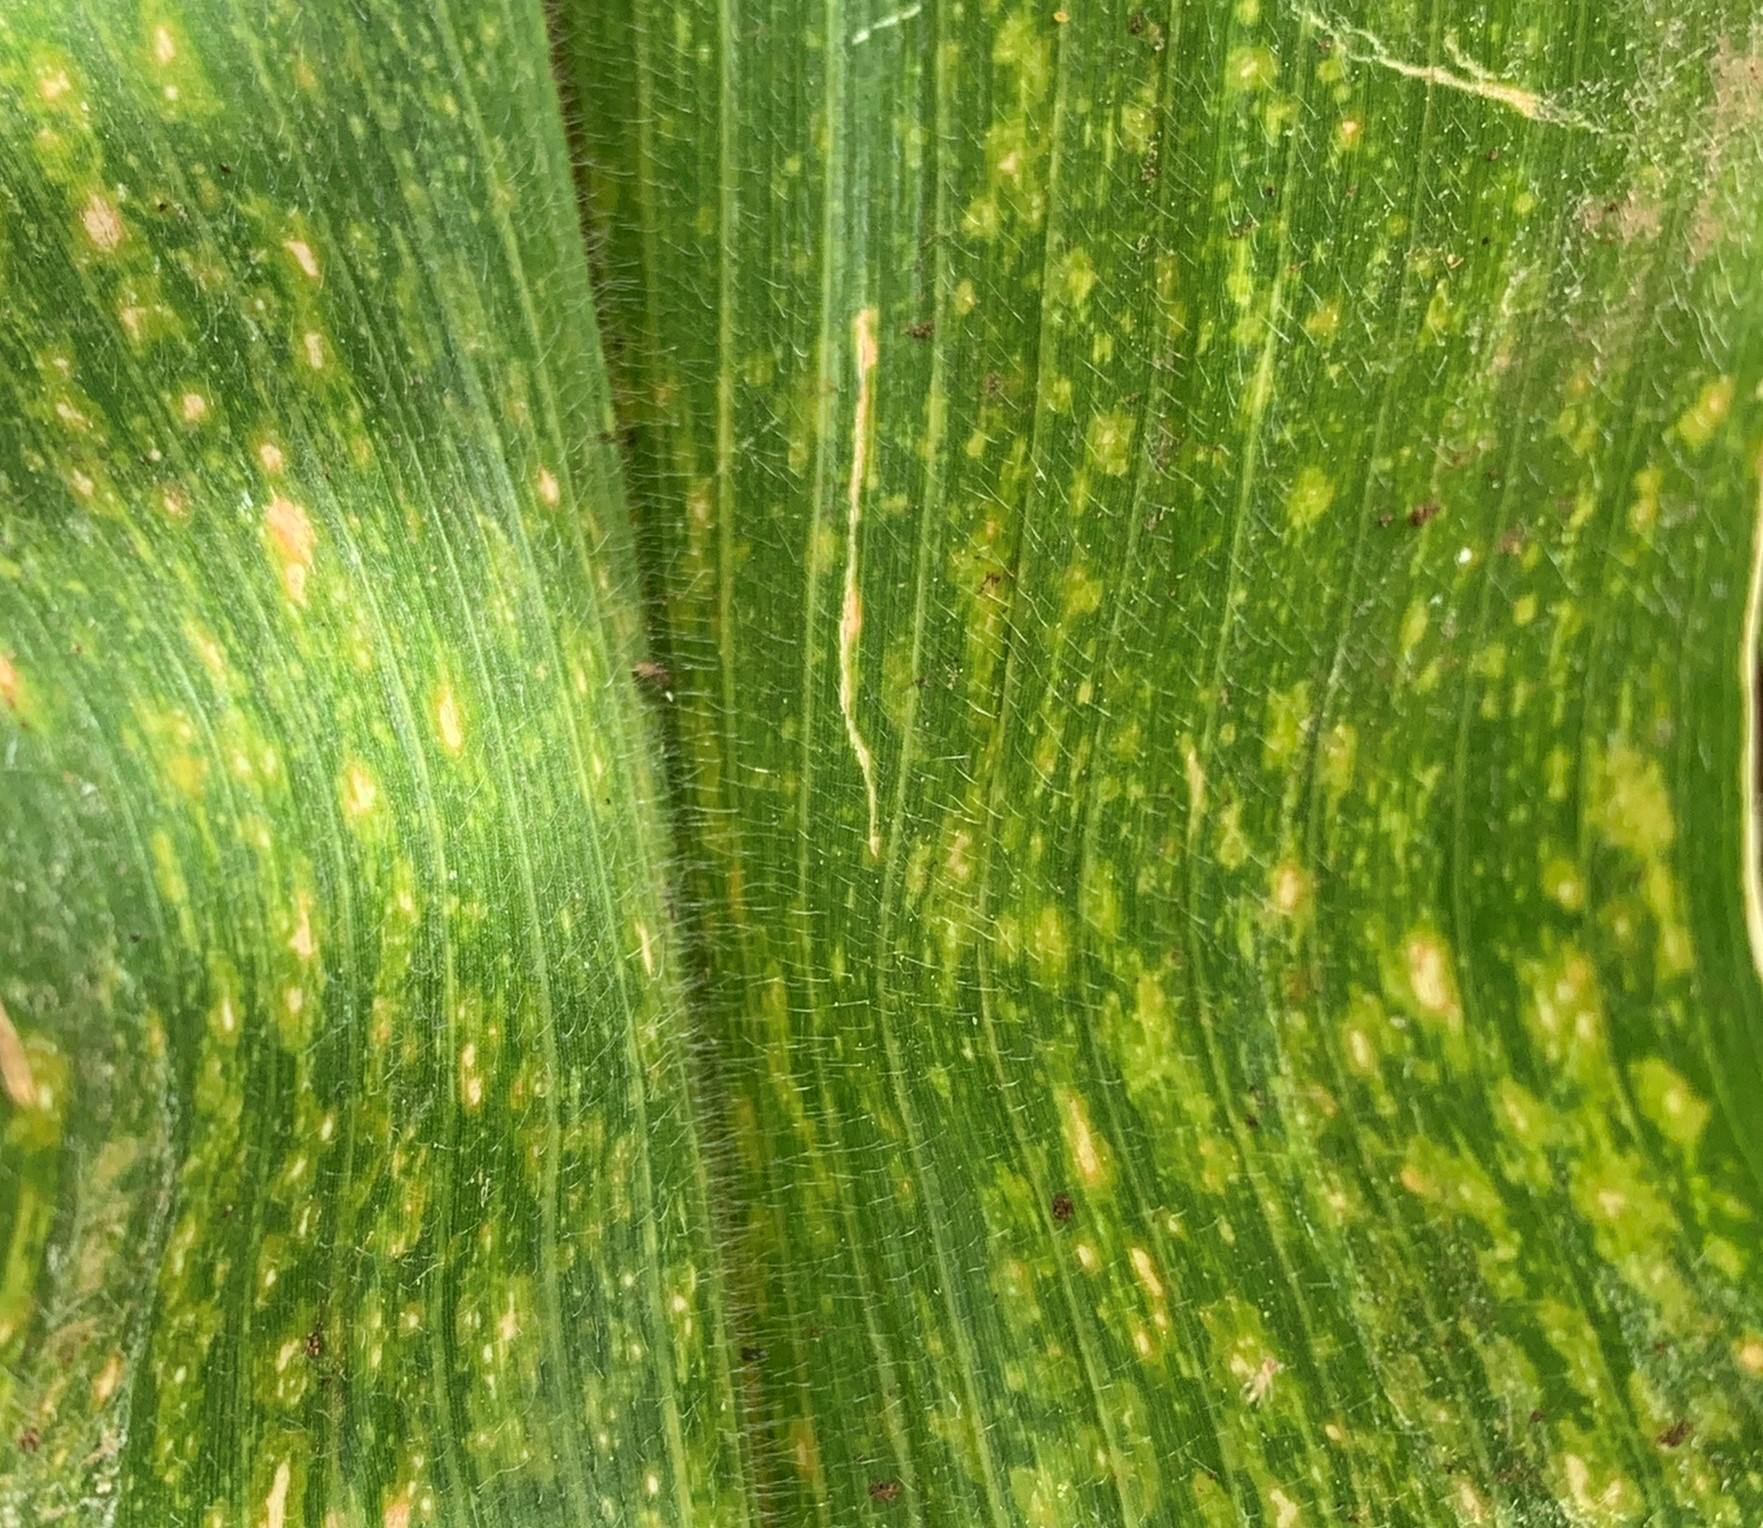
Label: MLN